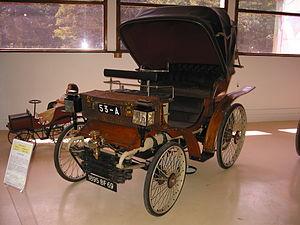
La Peugeot Type 24 est un modèle d'automobile produit par le constructeur français Peugeot en 1897.
Le moteur horizontal Peugeot est le premier moteur à essence breveté Peugeot en 1896 du constructeur automobile Peugeot, de 2 cylindres en ligne, de 1 L à 2,5 L de cylindrée pour 4 à 12 chevaux, produit à 1584 exemplaires, pour motoriser les Peugeot Type 14 de 1896, au Peugeot Type 36 de 1902, au début de l'histoire de l'industrie automobile.